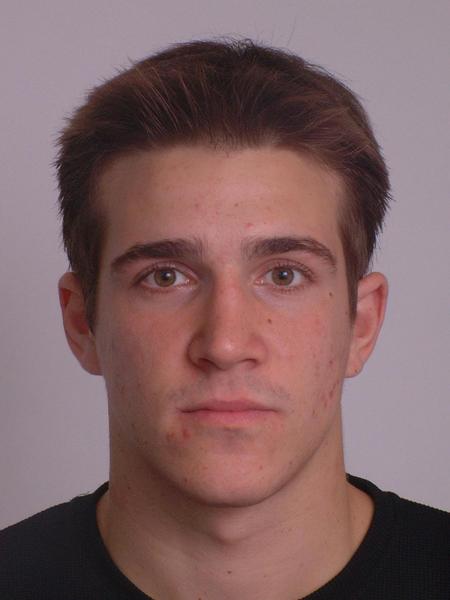
Label: Colored